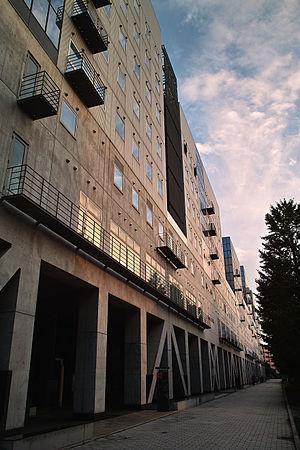
L'université de Tokyo, couramment abrégé en Tōdai, est une université nationale japonaise, située à Tokyo. Elle a été fondée en 1877, comme l'une des universités impériales du Japon, et appartient depuis 2004 à l'association des universités nationales du Japon.